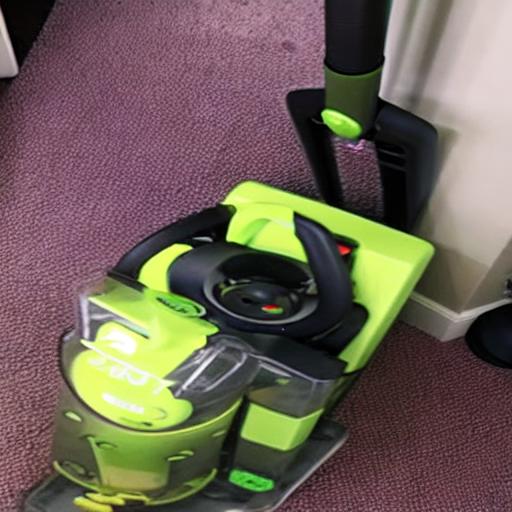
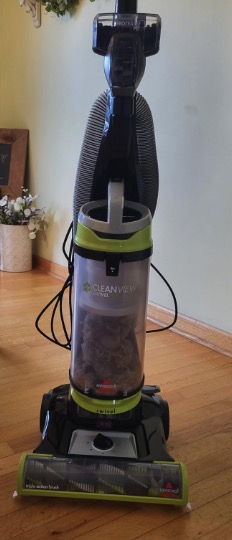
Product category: items_vacuum
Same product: no